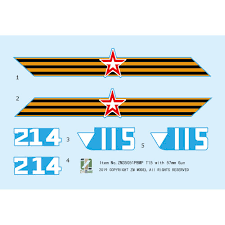
Label: BMP